John Bacon McDonald

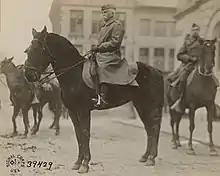
Brig. General McDonald as commander of the 181st Infantry Brigade in Oudenaarde in 1918.

After he had held different commands, John McDonald joined the Inspector-Generals Office in 1914.